Upside Down (Diana Ross song)

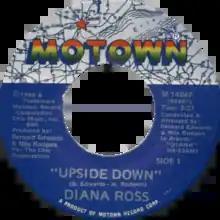
Side A of US single

"Upside Down" is a song written and produced by Chic members Nile Rodgers and Bernard Edwards. It was recorded by American singer Diana Ross and issued on June 18, 1980, from Motown as the lead single from her eleventh studio album, "Diana" (1980). The song hit number one on the "Billboard" Hot 100 chart on September 6, 1980, and stayed there for four weeks. It also hit number one on the "Billboard" Disco and Soul charts. The single was released a full four weeks after the album was released.